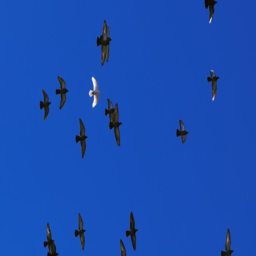
pigeons flying in the sky with white bird among them